Oto Nyan

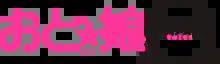
A pink, sans serif logo saying "Oto Nyan" in Japanese, with a star between the letters, followed by a black Greek omega.

For the main magazine's eleventh issue, it was rebranded "Oto Nyan Omega", but put on hiatus after its release on May 25, 2013; the editorial department wrote that they were hoping to be able to bring "Oto Nyan" back in some form in the future, and asked readers to follow the magazine's website and social media for updates. Several of the manga published in "Oto Nyan" and "Otokonoko Comic Anthology" were later re-released in collected "tankōbon" volumes; some of these have in turn been published in English.